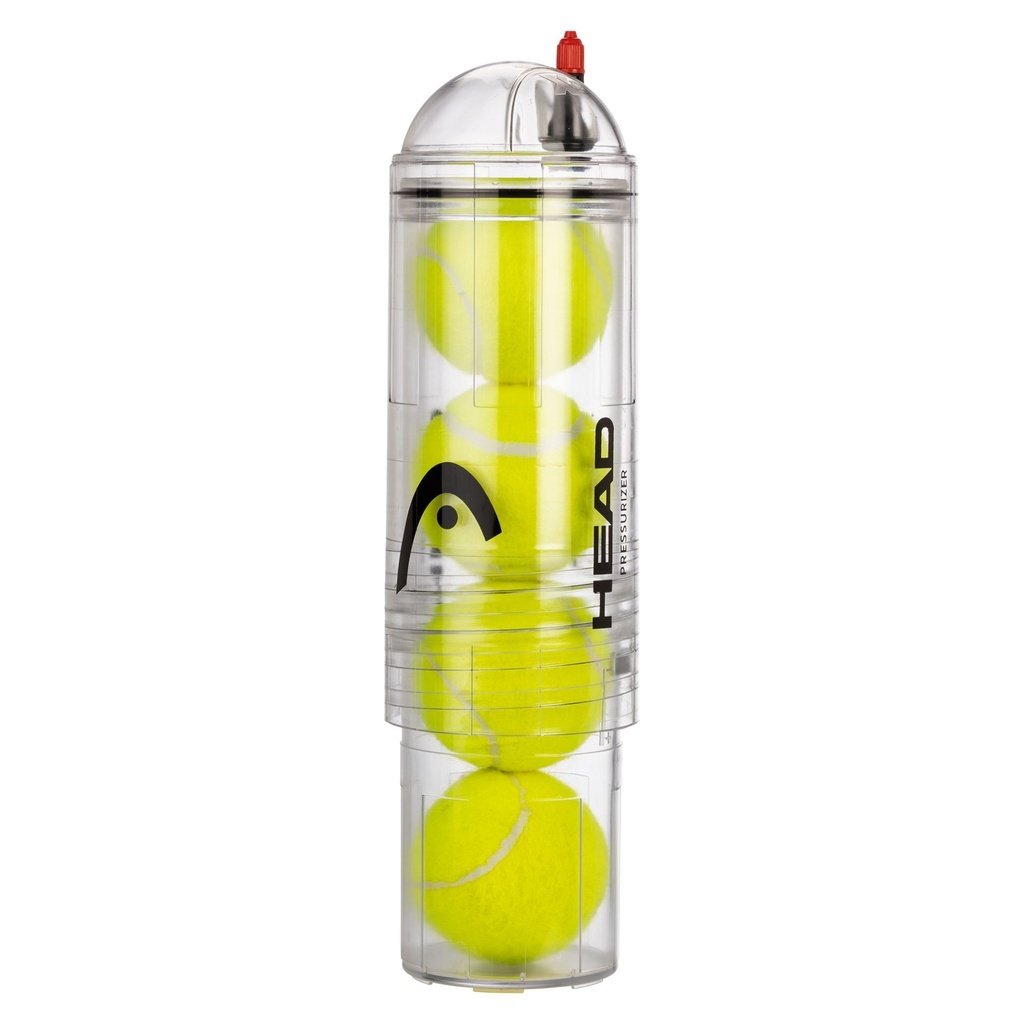
HEAD X4 PUMP BALL PRESSURISER
Regain the pressure of up to four tennis and padel balls with ease using the innovative HEAD X4 pump pressurizer equipped with an air pump. This product is user-friendly, cost-effective, and durable, with a capacity to pressurise up to four balls at once. The advanced valve of the product enables easy injection of air into the cylinder to boost pressure and fully restore the balls. This is the most comprehensive and cutting-edge product available on the market, offering convenience and durability. Product Details Weight: 440 g / 15.52 oz Weight with air pump: 593 g / 21.91 oz Length: 310 mm / 12.20 in Cover Width: 85 mm / 3.34 in Cylinder Width: 70 mm / 2.75 in Insert the nozzle of the air pump into the valve of the HEAD X4 PUMP and press the pressure gauge with the tab raised until a pressure between 22 and 34 PSI is reached. Then, close the tab on the pump and remove the nozzle. Ready, your balls are recovering like new. By filling the free space with compressed air, we increase the internal pressure of the HEAD X4 PUMP and thus the balls cannot eliminate their internal air, maintaining and recovering the original pressure until the next time they are used. Don’t forget to remove the air through the valve with the help of the plug before opening the cover of the HEAD X4 PUMP. *Air Pump is included
Brand: WIRRAL SPORTS AND LEISURE LTD
Category: Sporting Goods > Athletics > Tennis > Tennis Ball Savers